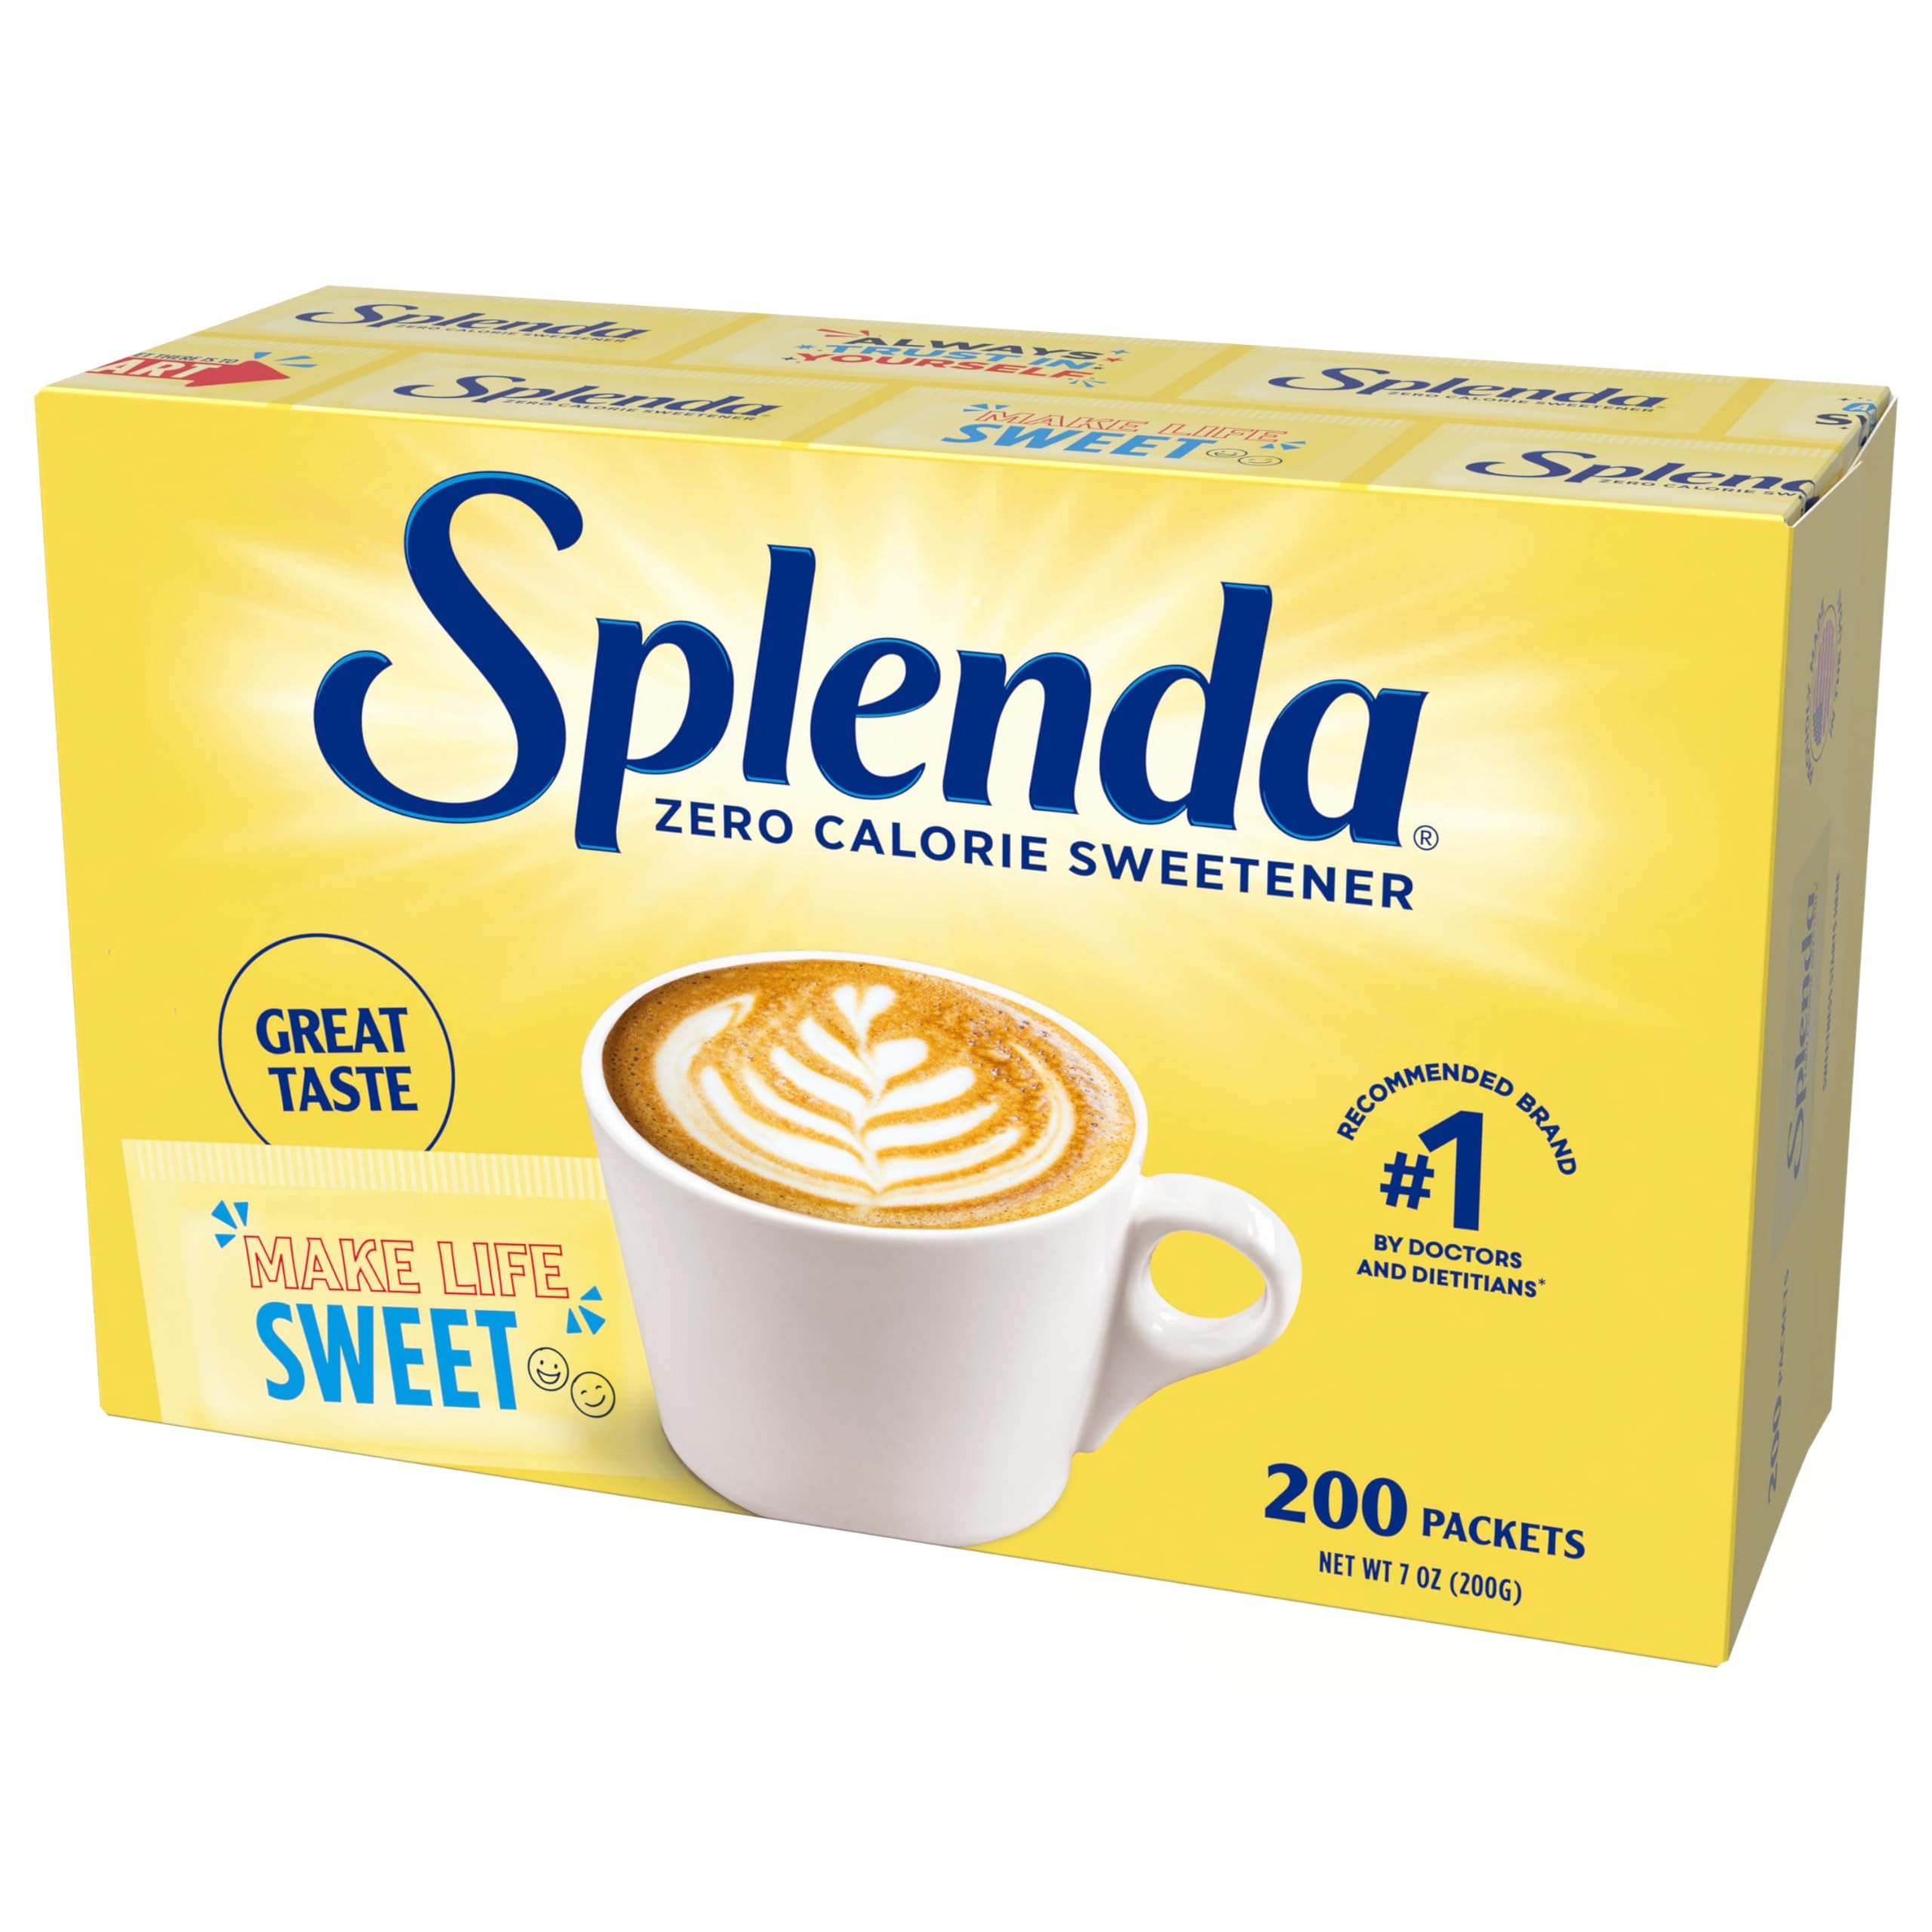
Item Name: SPLENDA Zero Calorie Sweetener, 200 Count Packets
Bullet Point 1: MADE IN AMERICA: Splenda sweetener packets are made in the USA
Bullet Point 2: PURE SWEETNESS: Each packet provides the sweetness of two teaspoons of sugar
Bullet Point 3: SUGAR FREE ALTERNATIVE: Use in place of sugar or agave nectar in your coffee, tea, baking, etc.
Bullet Point 4: SWEETER: Substitutes made from stevia, monk fruit, erythritol, xylitol aren't as sweet as Splenda Sucralose
Bullet Point 5: ZERO CARB: Enjoy guilt-free sweetness! Suitable for people with diabetes or following a low carb lifestyle
Value: 200.0
Unit: Count

Price: 9.49